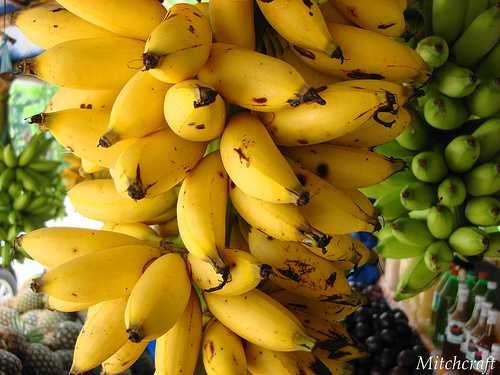
Label: Banana